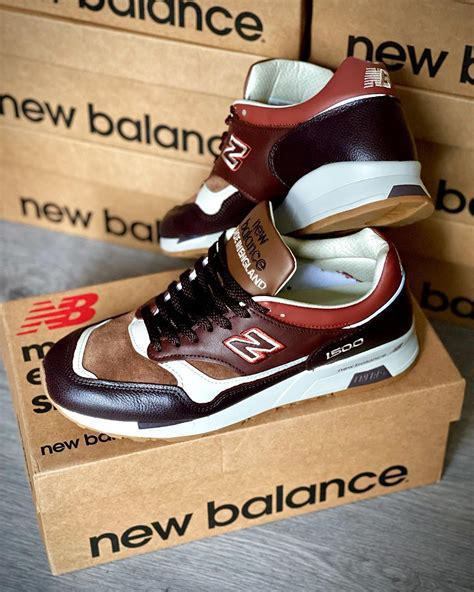
Brand: New
Model: Balance 1500